Pearsons Hall of Science

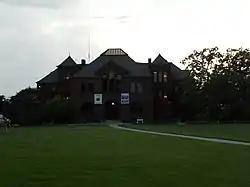
Pearsons Hall of Science

The Pearsons Hall of Science was built in 1892 on the campus of Beloit College in Beloit, Wisconsin. It was added to the National Register of Historic Places in 1980 because it was designed by the firm of Daniel Burnham and because it marks an expansion of the science curriculum at the college.